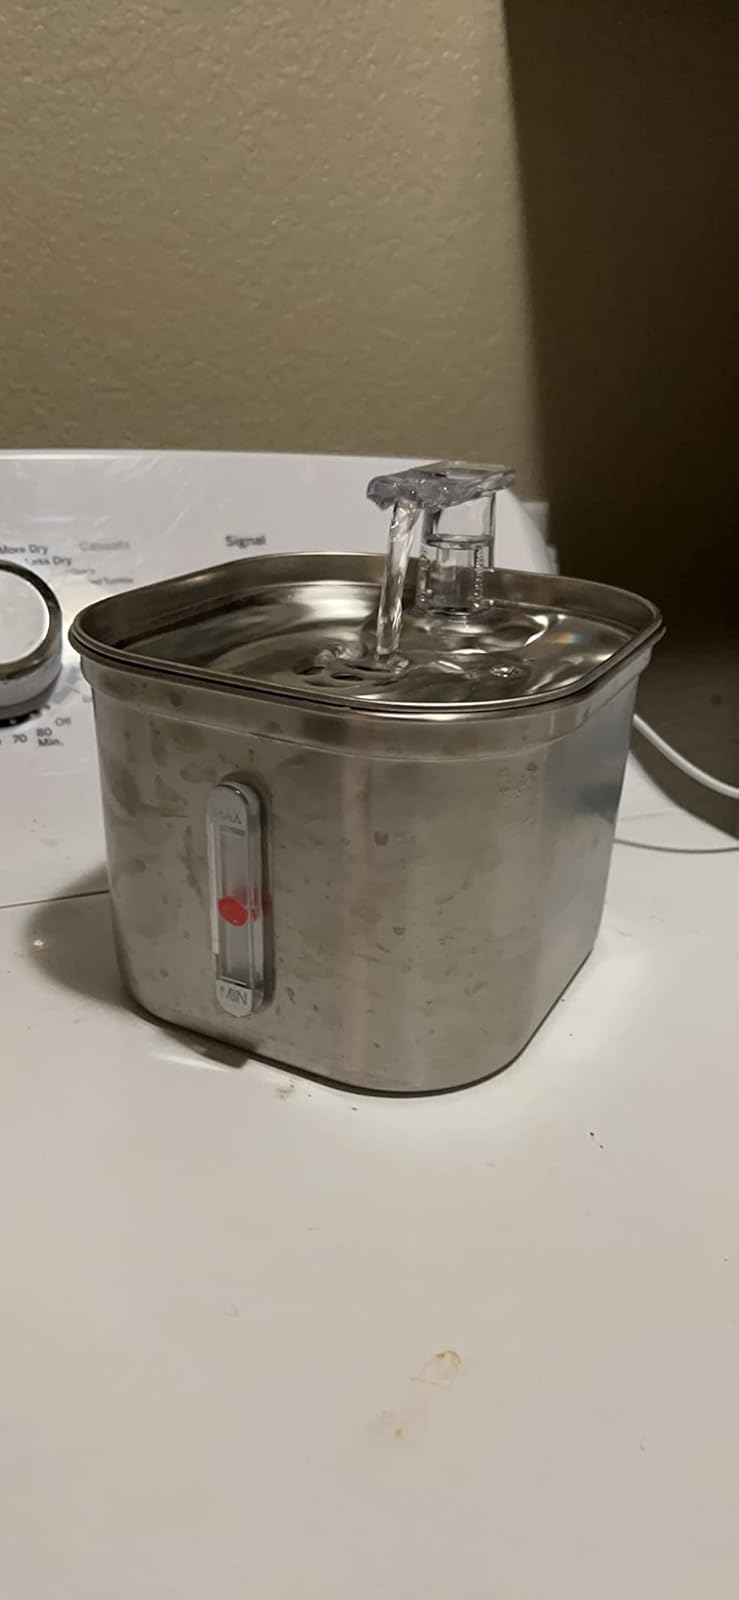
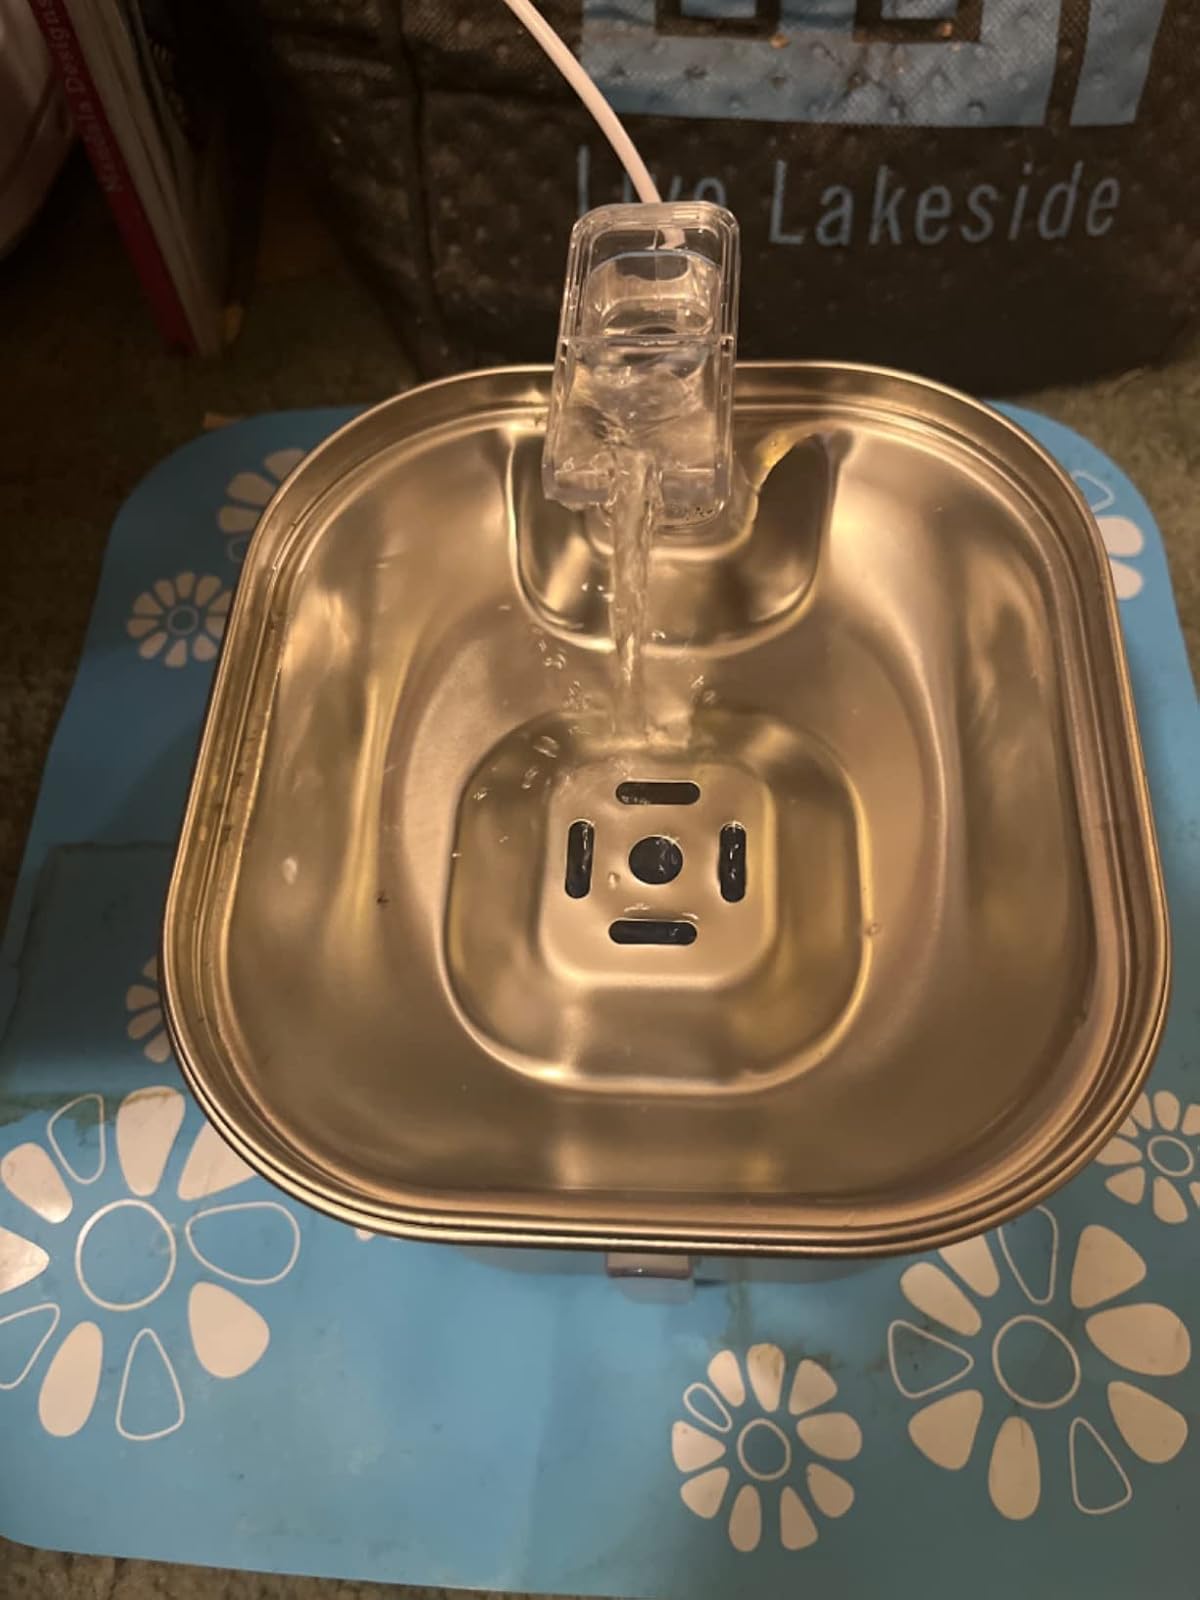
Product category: items_bowl
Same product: yes